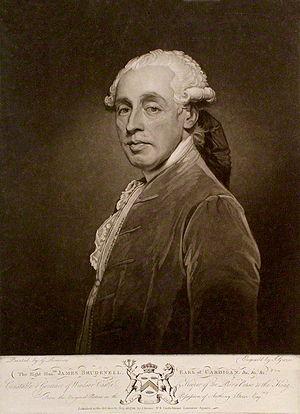
James Brudenell, 5ᵉ comte de Cardigan, titré l'honorable James Brudenell jusqu'en 1780 et connu sous le nom de Lord Brudenell entre 1780 et 1790, était un courtisan et homme politique britannique qui siégea à la Chambre des communes de 1754 à 1780 quand il a été élevé à la pairie en tant que baron Brudenell.